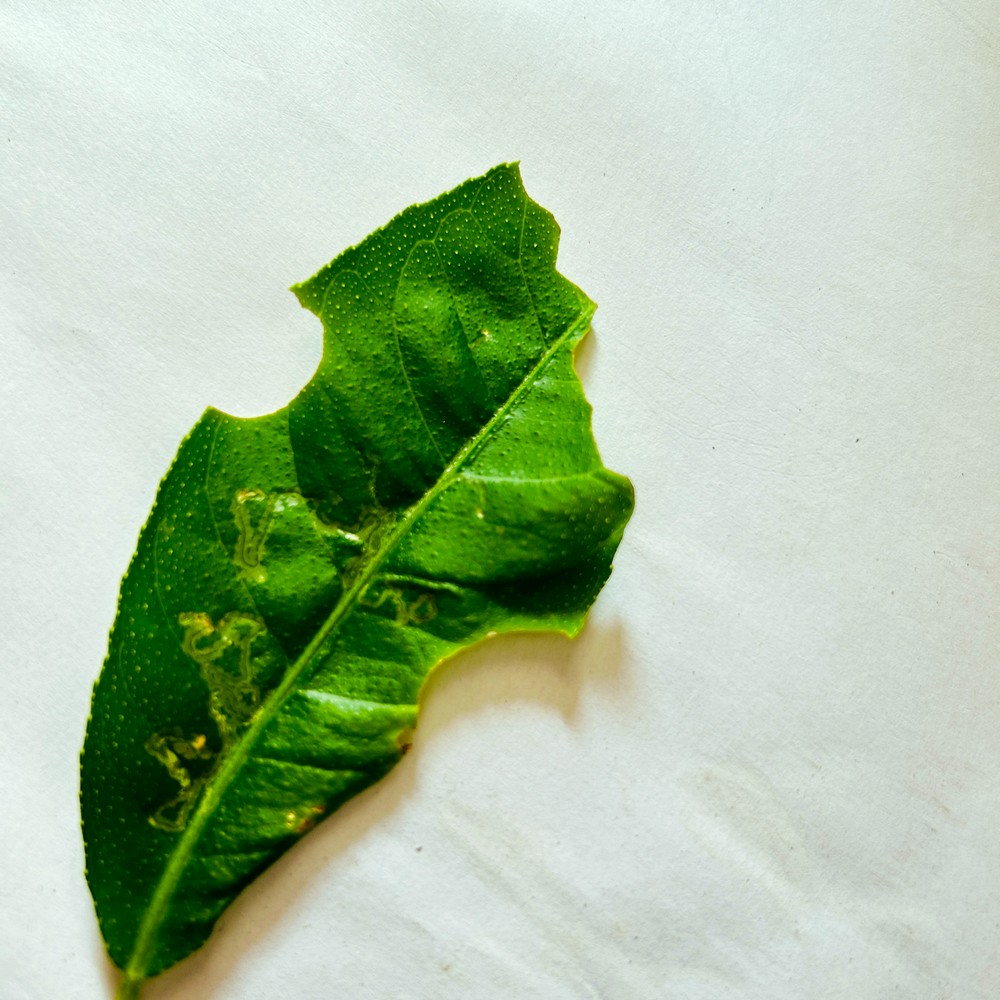
Label: Deficiency Leaf